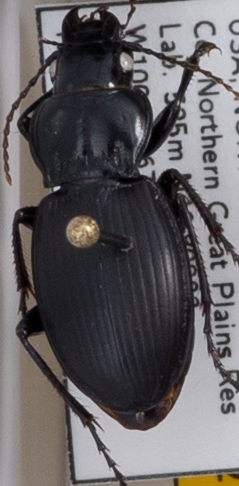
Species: Cyclotrachelus torvus
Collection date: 2021-06-29
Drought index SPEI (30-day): -1.45
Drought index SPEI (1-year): -2.09
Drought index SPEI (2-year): -1.01